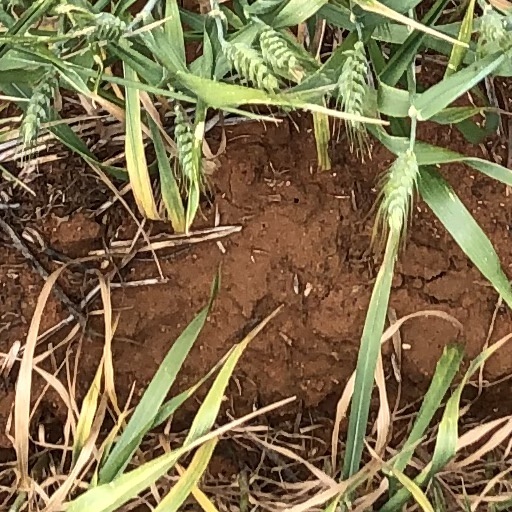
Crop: wheat